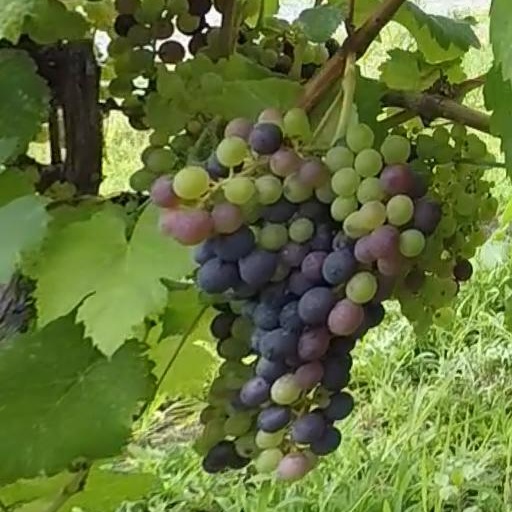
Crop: grape